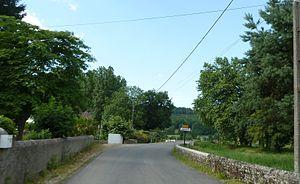
Sortie de Angaïs
Angaïs est une commune française, située dans le département des Pyrénées-Atlantiques en région Nouvelle-Aquitaine.